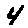
Label: 4